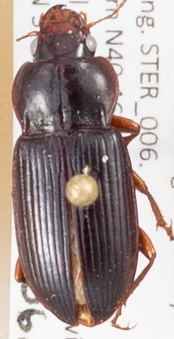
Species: Amara carinata
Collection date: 2015-06-25
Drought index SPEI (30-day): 0.06
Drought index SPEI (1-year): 1.642
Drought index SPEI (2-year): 1.498